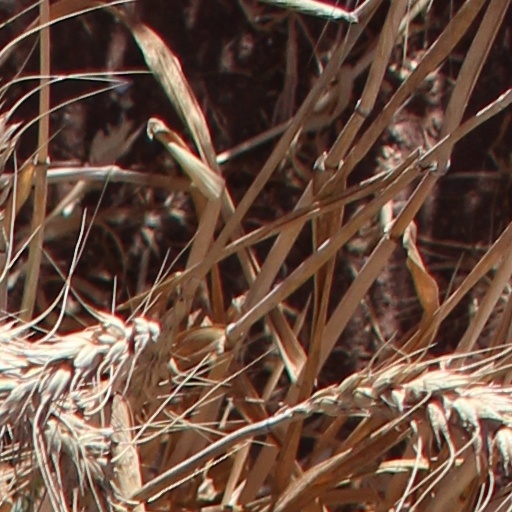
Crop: wheat